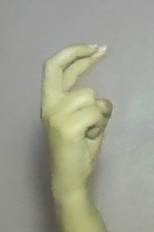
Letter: zay